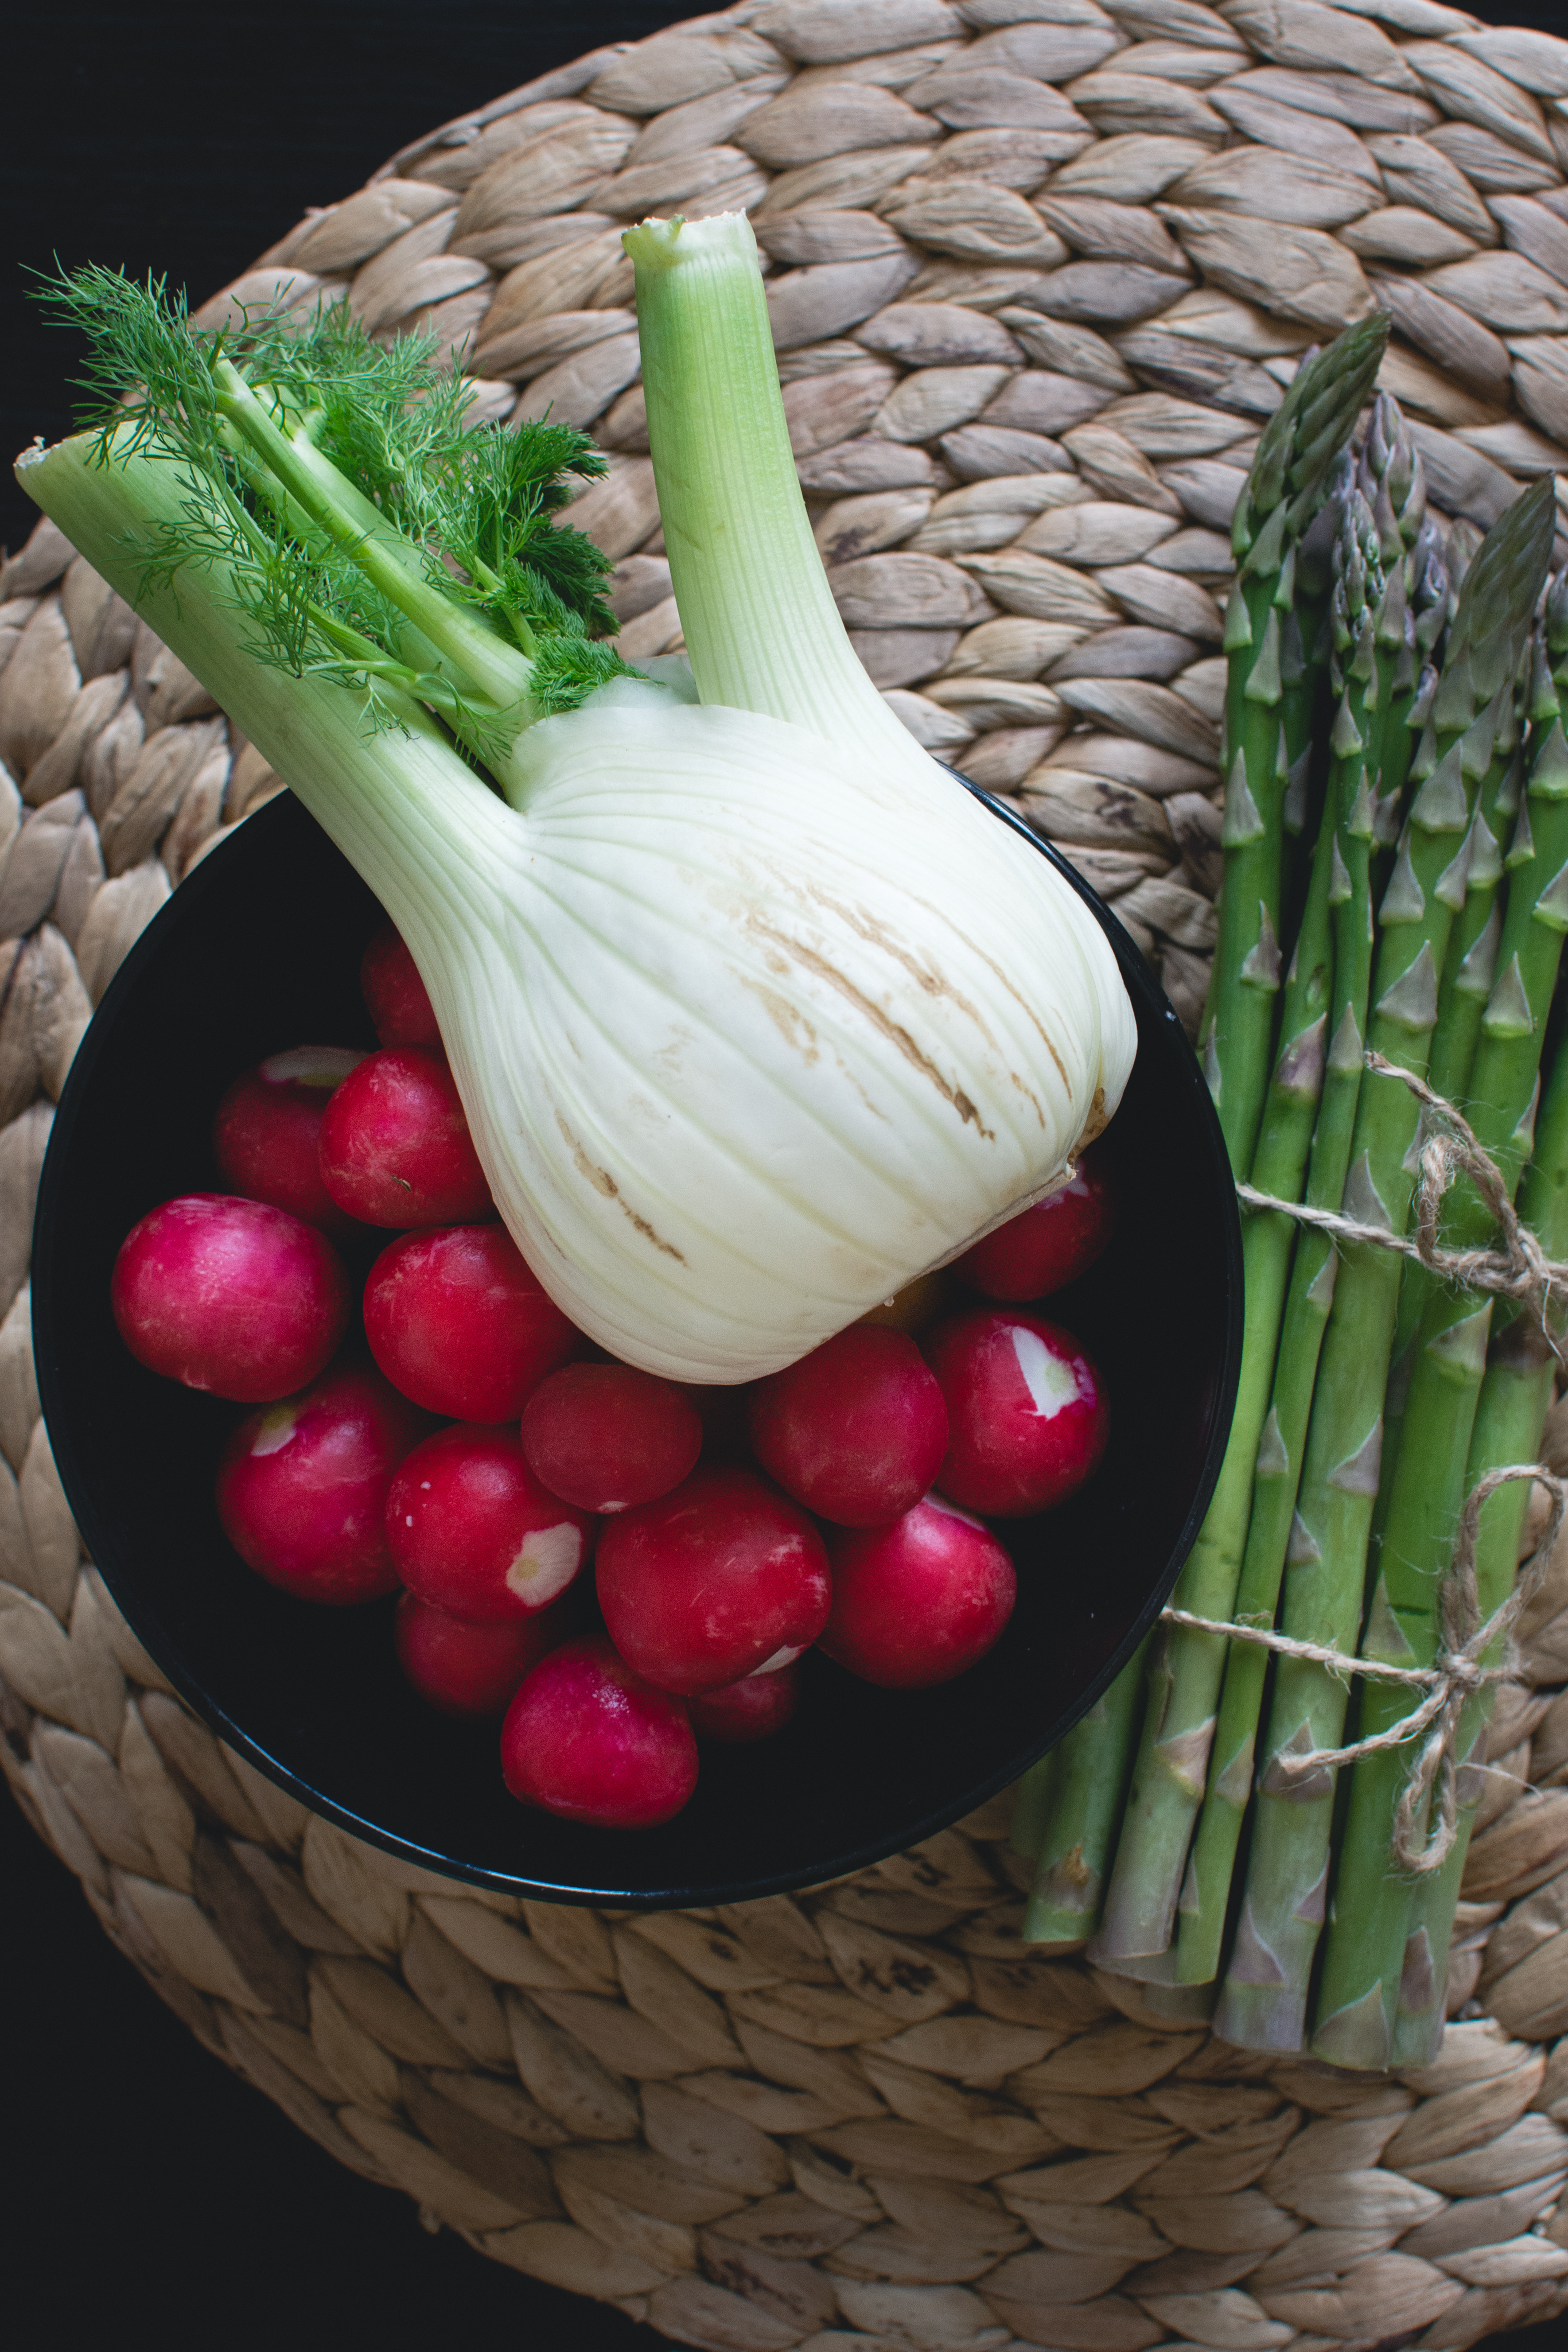
natural foods, vegetable, scallion, food, onion, garlic, leek, welsh onion, allium, plant, local food, Pearl onion, shallot, produce, elephant garlic, mortar and pestle, vegan nutrition, Cal ot, ingredient, radish, chives, amaryllis family, fennel, red onion, turnip, superfood